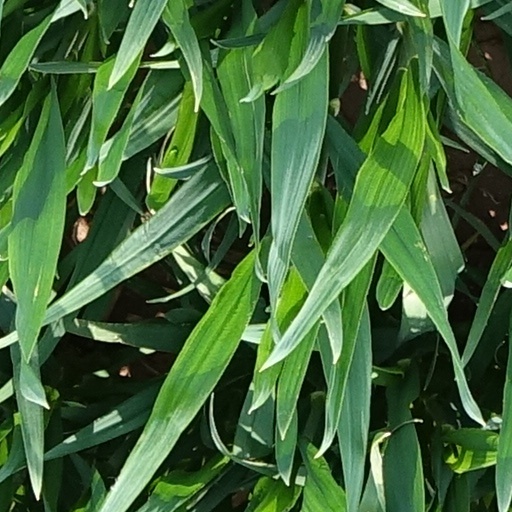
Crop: wheat